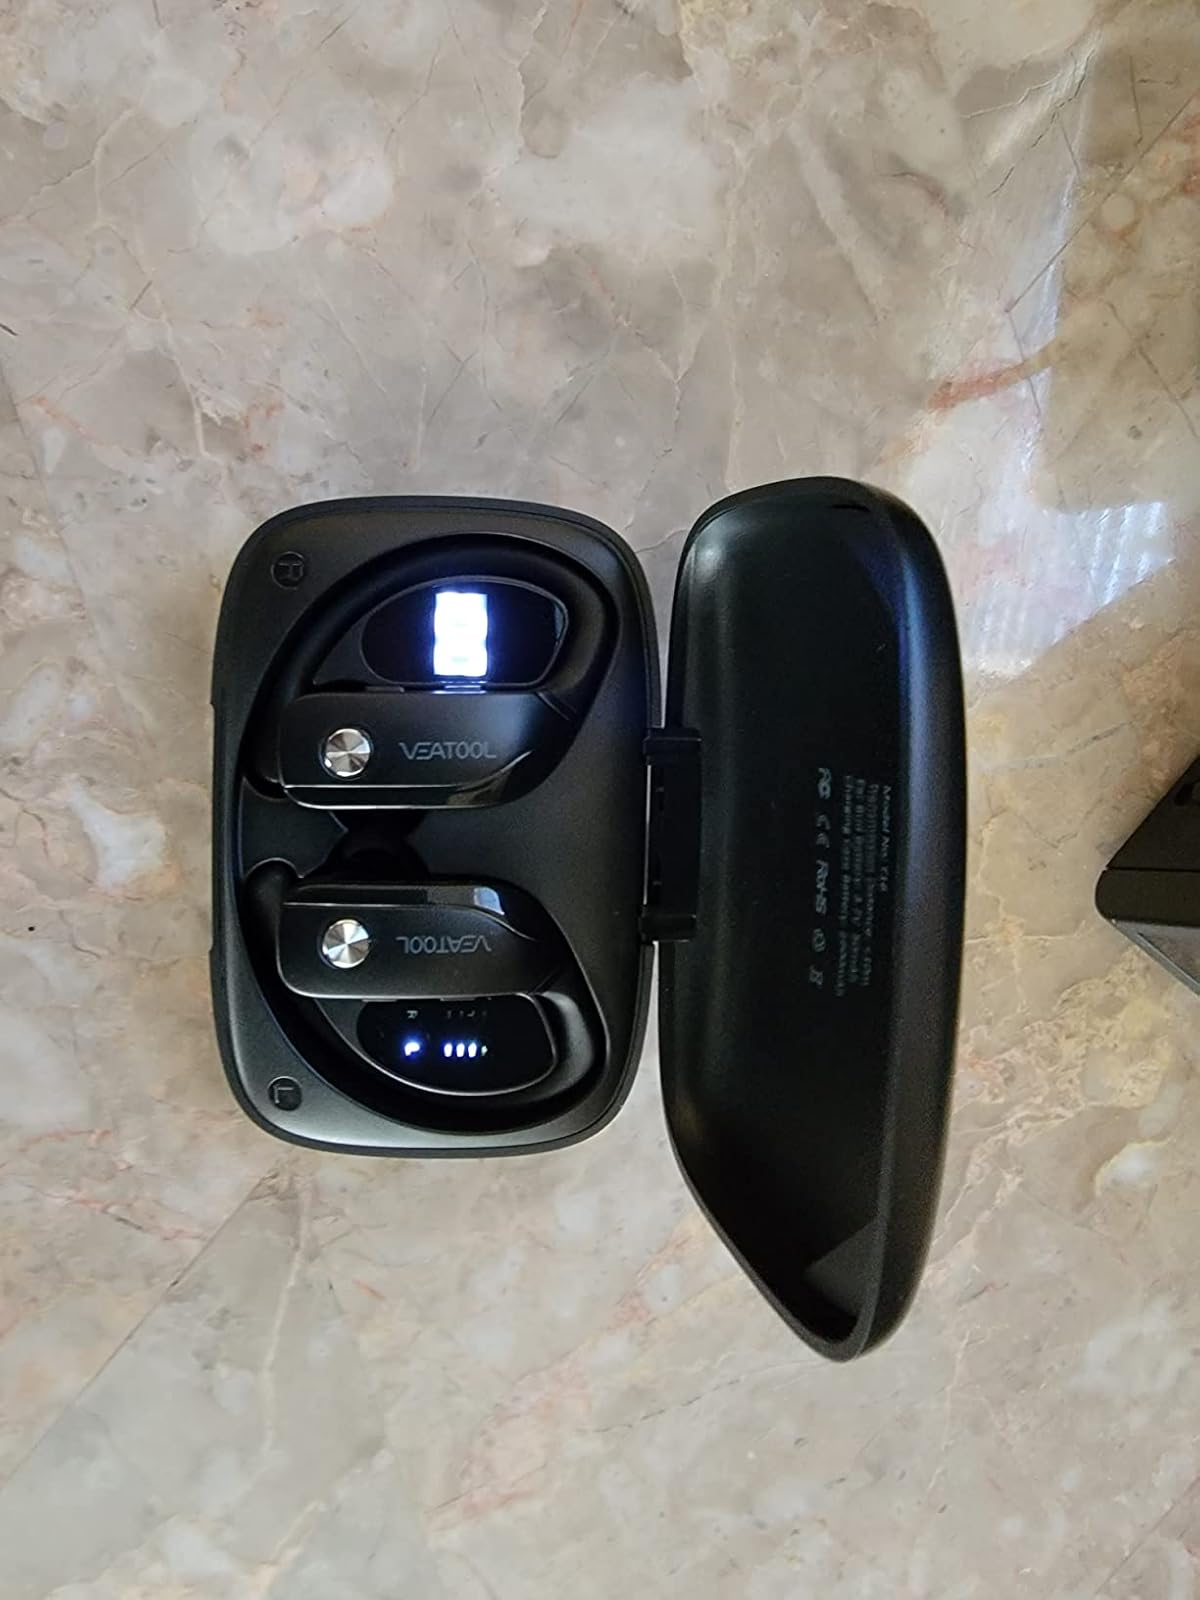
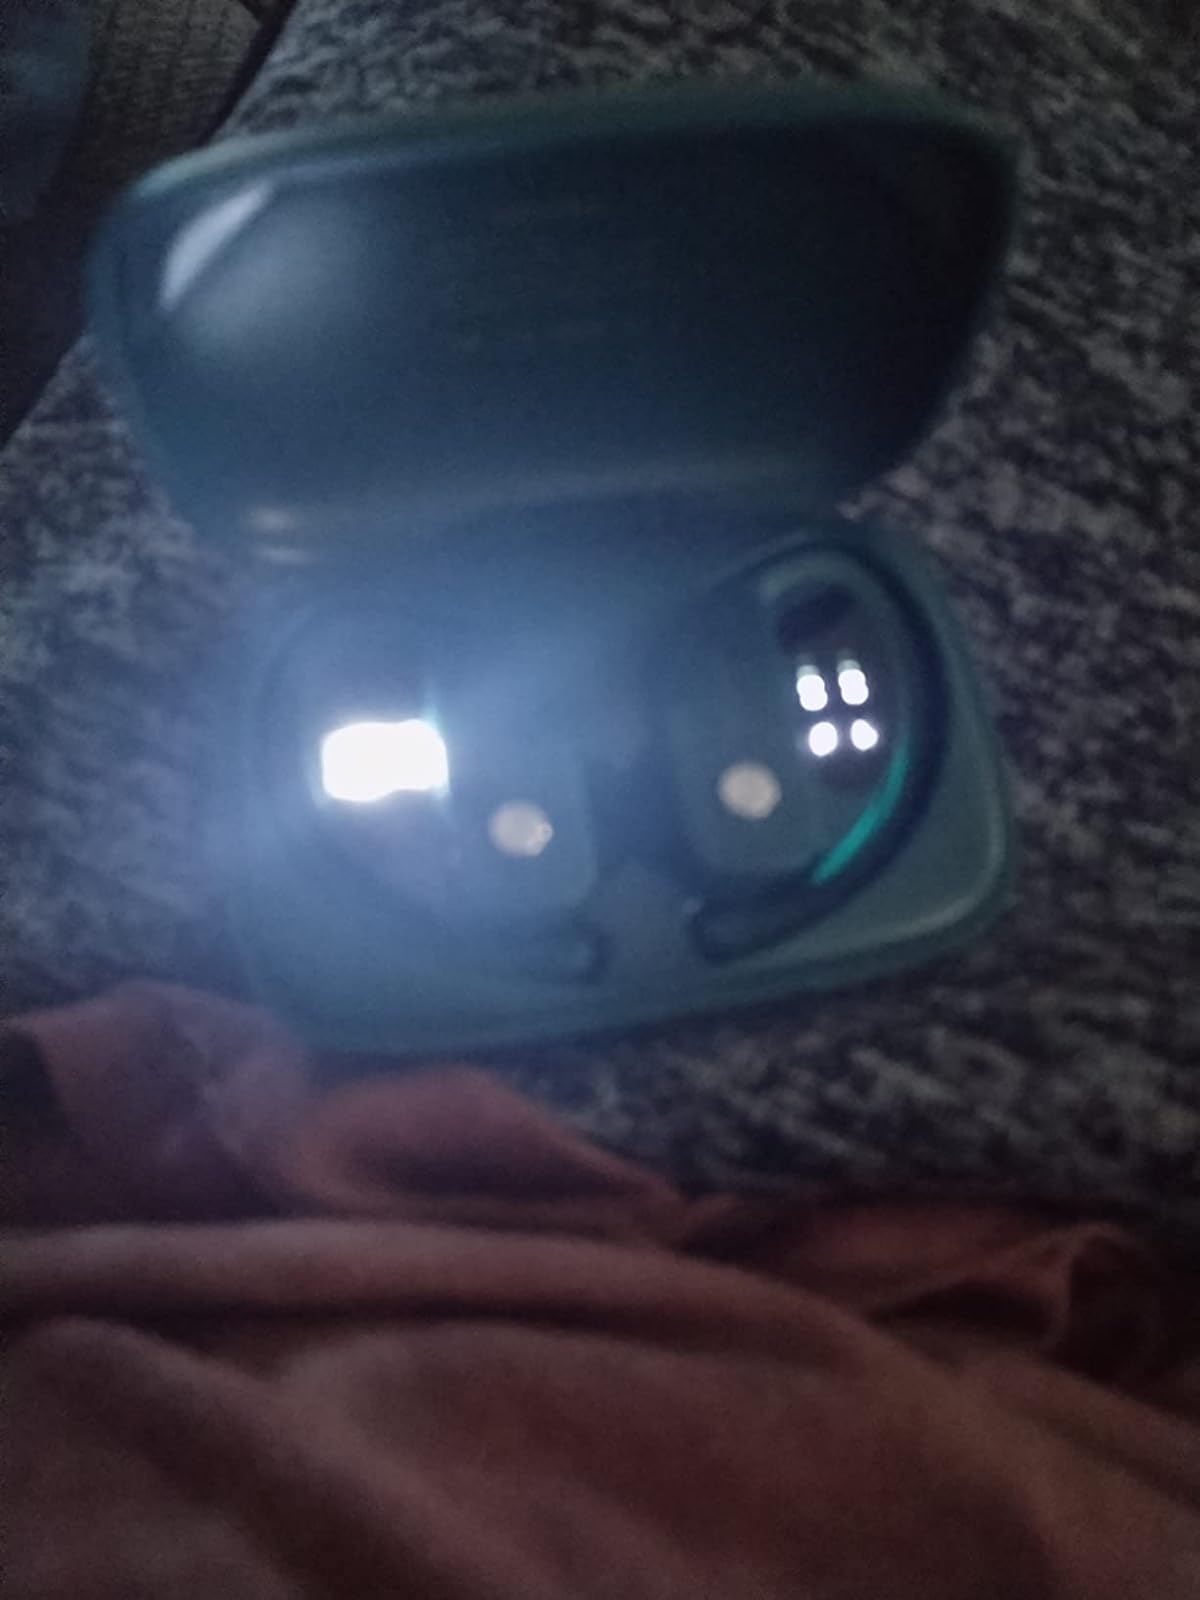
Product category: earbuds
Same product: yes